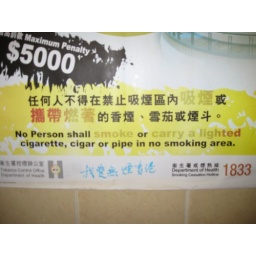
No person shall make fun of no sign in no park neither